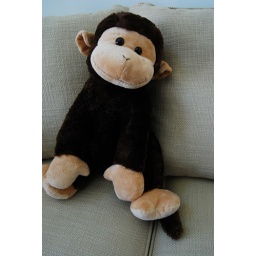
Stuffed animal by a window f/11